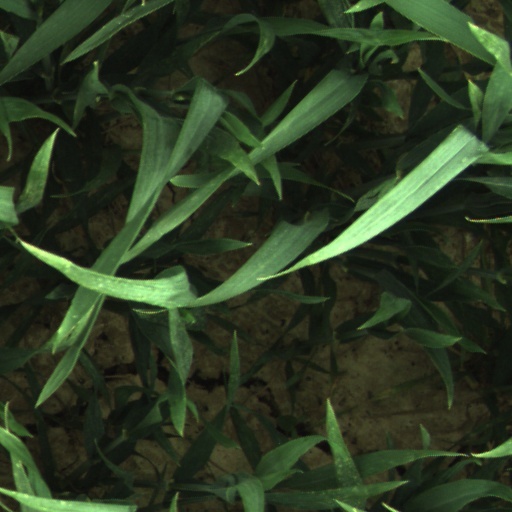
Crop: wheat